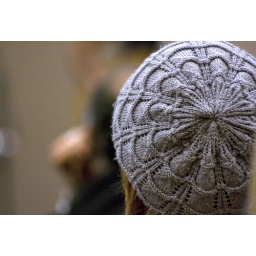
girl in hat